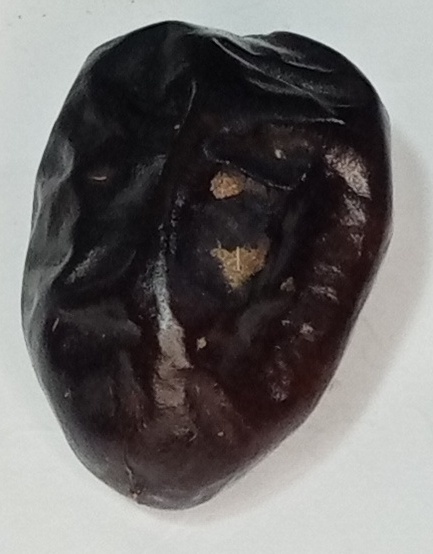
Variety: kupro
Size: large
Grade: grade-2